C.H.O.M.P.S.

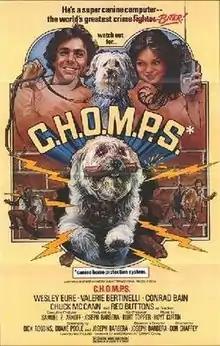
Theatrical release poster

C.H.O.M.P.S. is a 1979 American comic science fiction film produced by Hanna-Barbera Productions and directed by Don Chaffey. It is one of Hanna-Barbera’s live-action productions, despite their being primarily known as an animation studio.